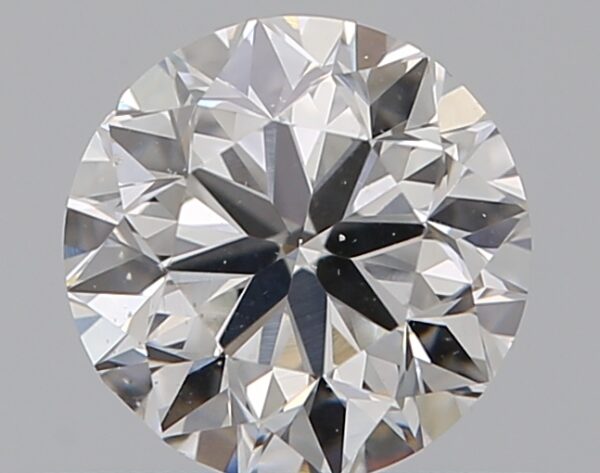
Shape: round
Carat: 0.5
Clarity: SI1
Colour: G
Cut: VG
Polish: EX
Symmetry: VG
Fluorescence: F
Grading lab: GIA
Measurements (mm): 4.88 x 4.93 x 3.19